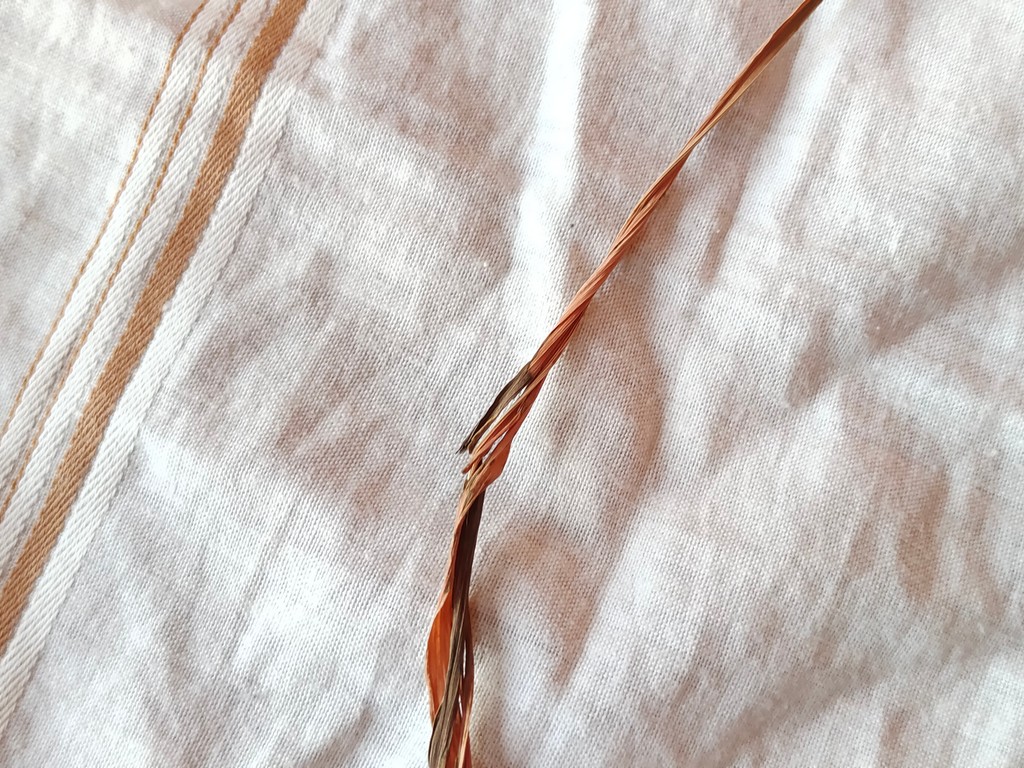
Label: Dried